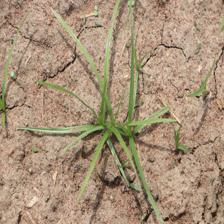
Label: Grass